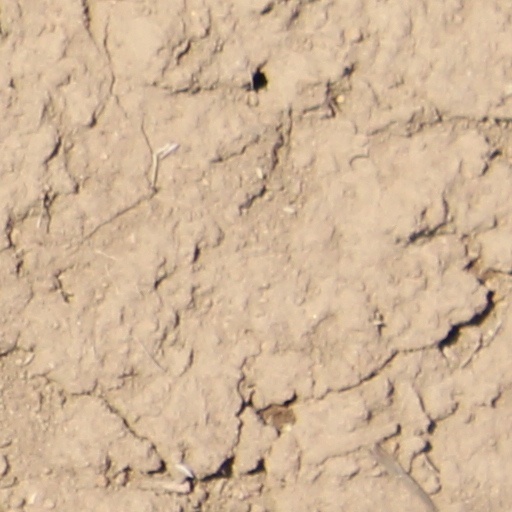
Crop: wheat